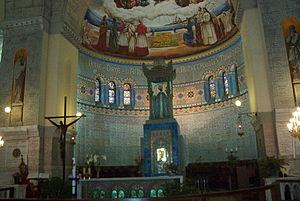
Christian de Chergé, est un prêtre catholique français de l'ordre cistercien de la Stricte Observance qui fait partie des sept moines de Tibhirine vivant en Algérie pris en otage et assassinés en 1996.